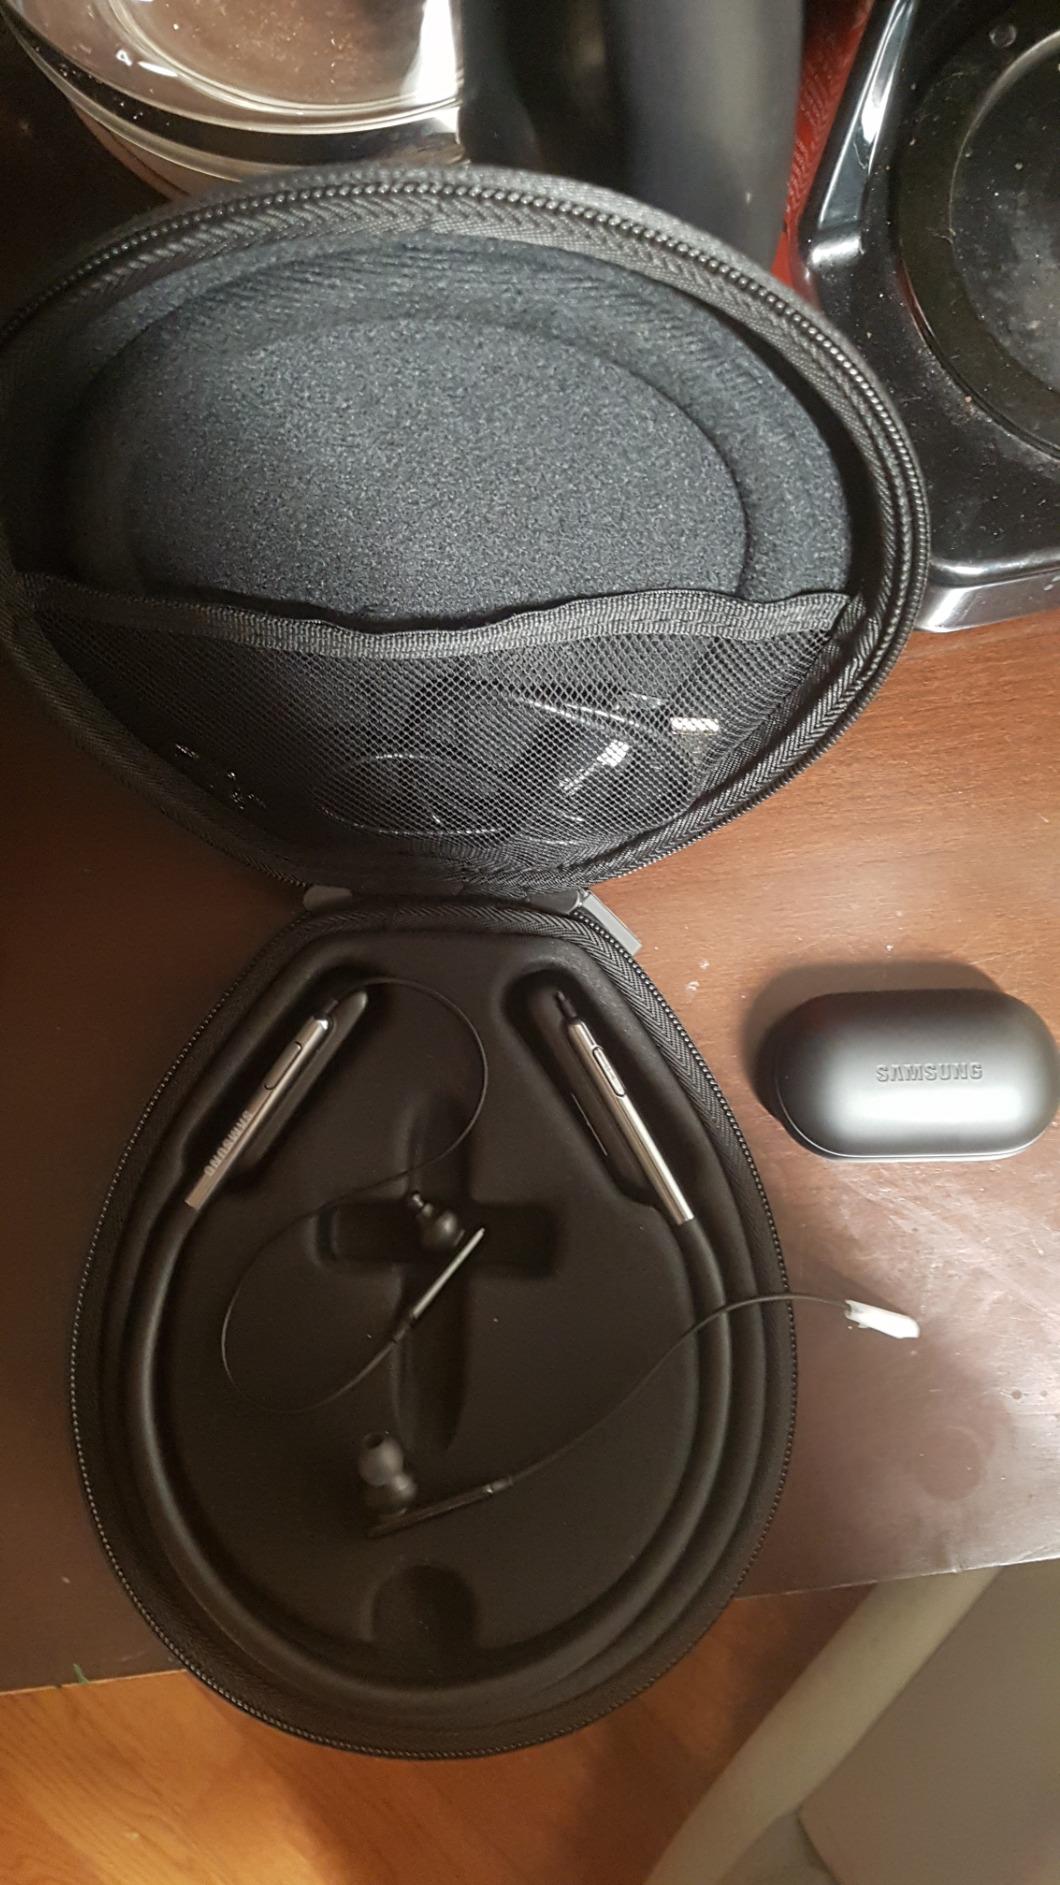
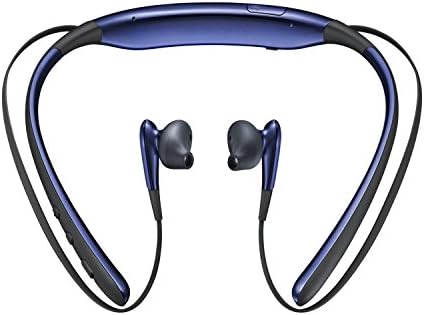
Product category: headphones
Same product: no